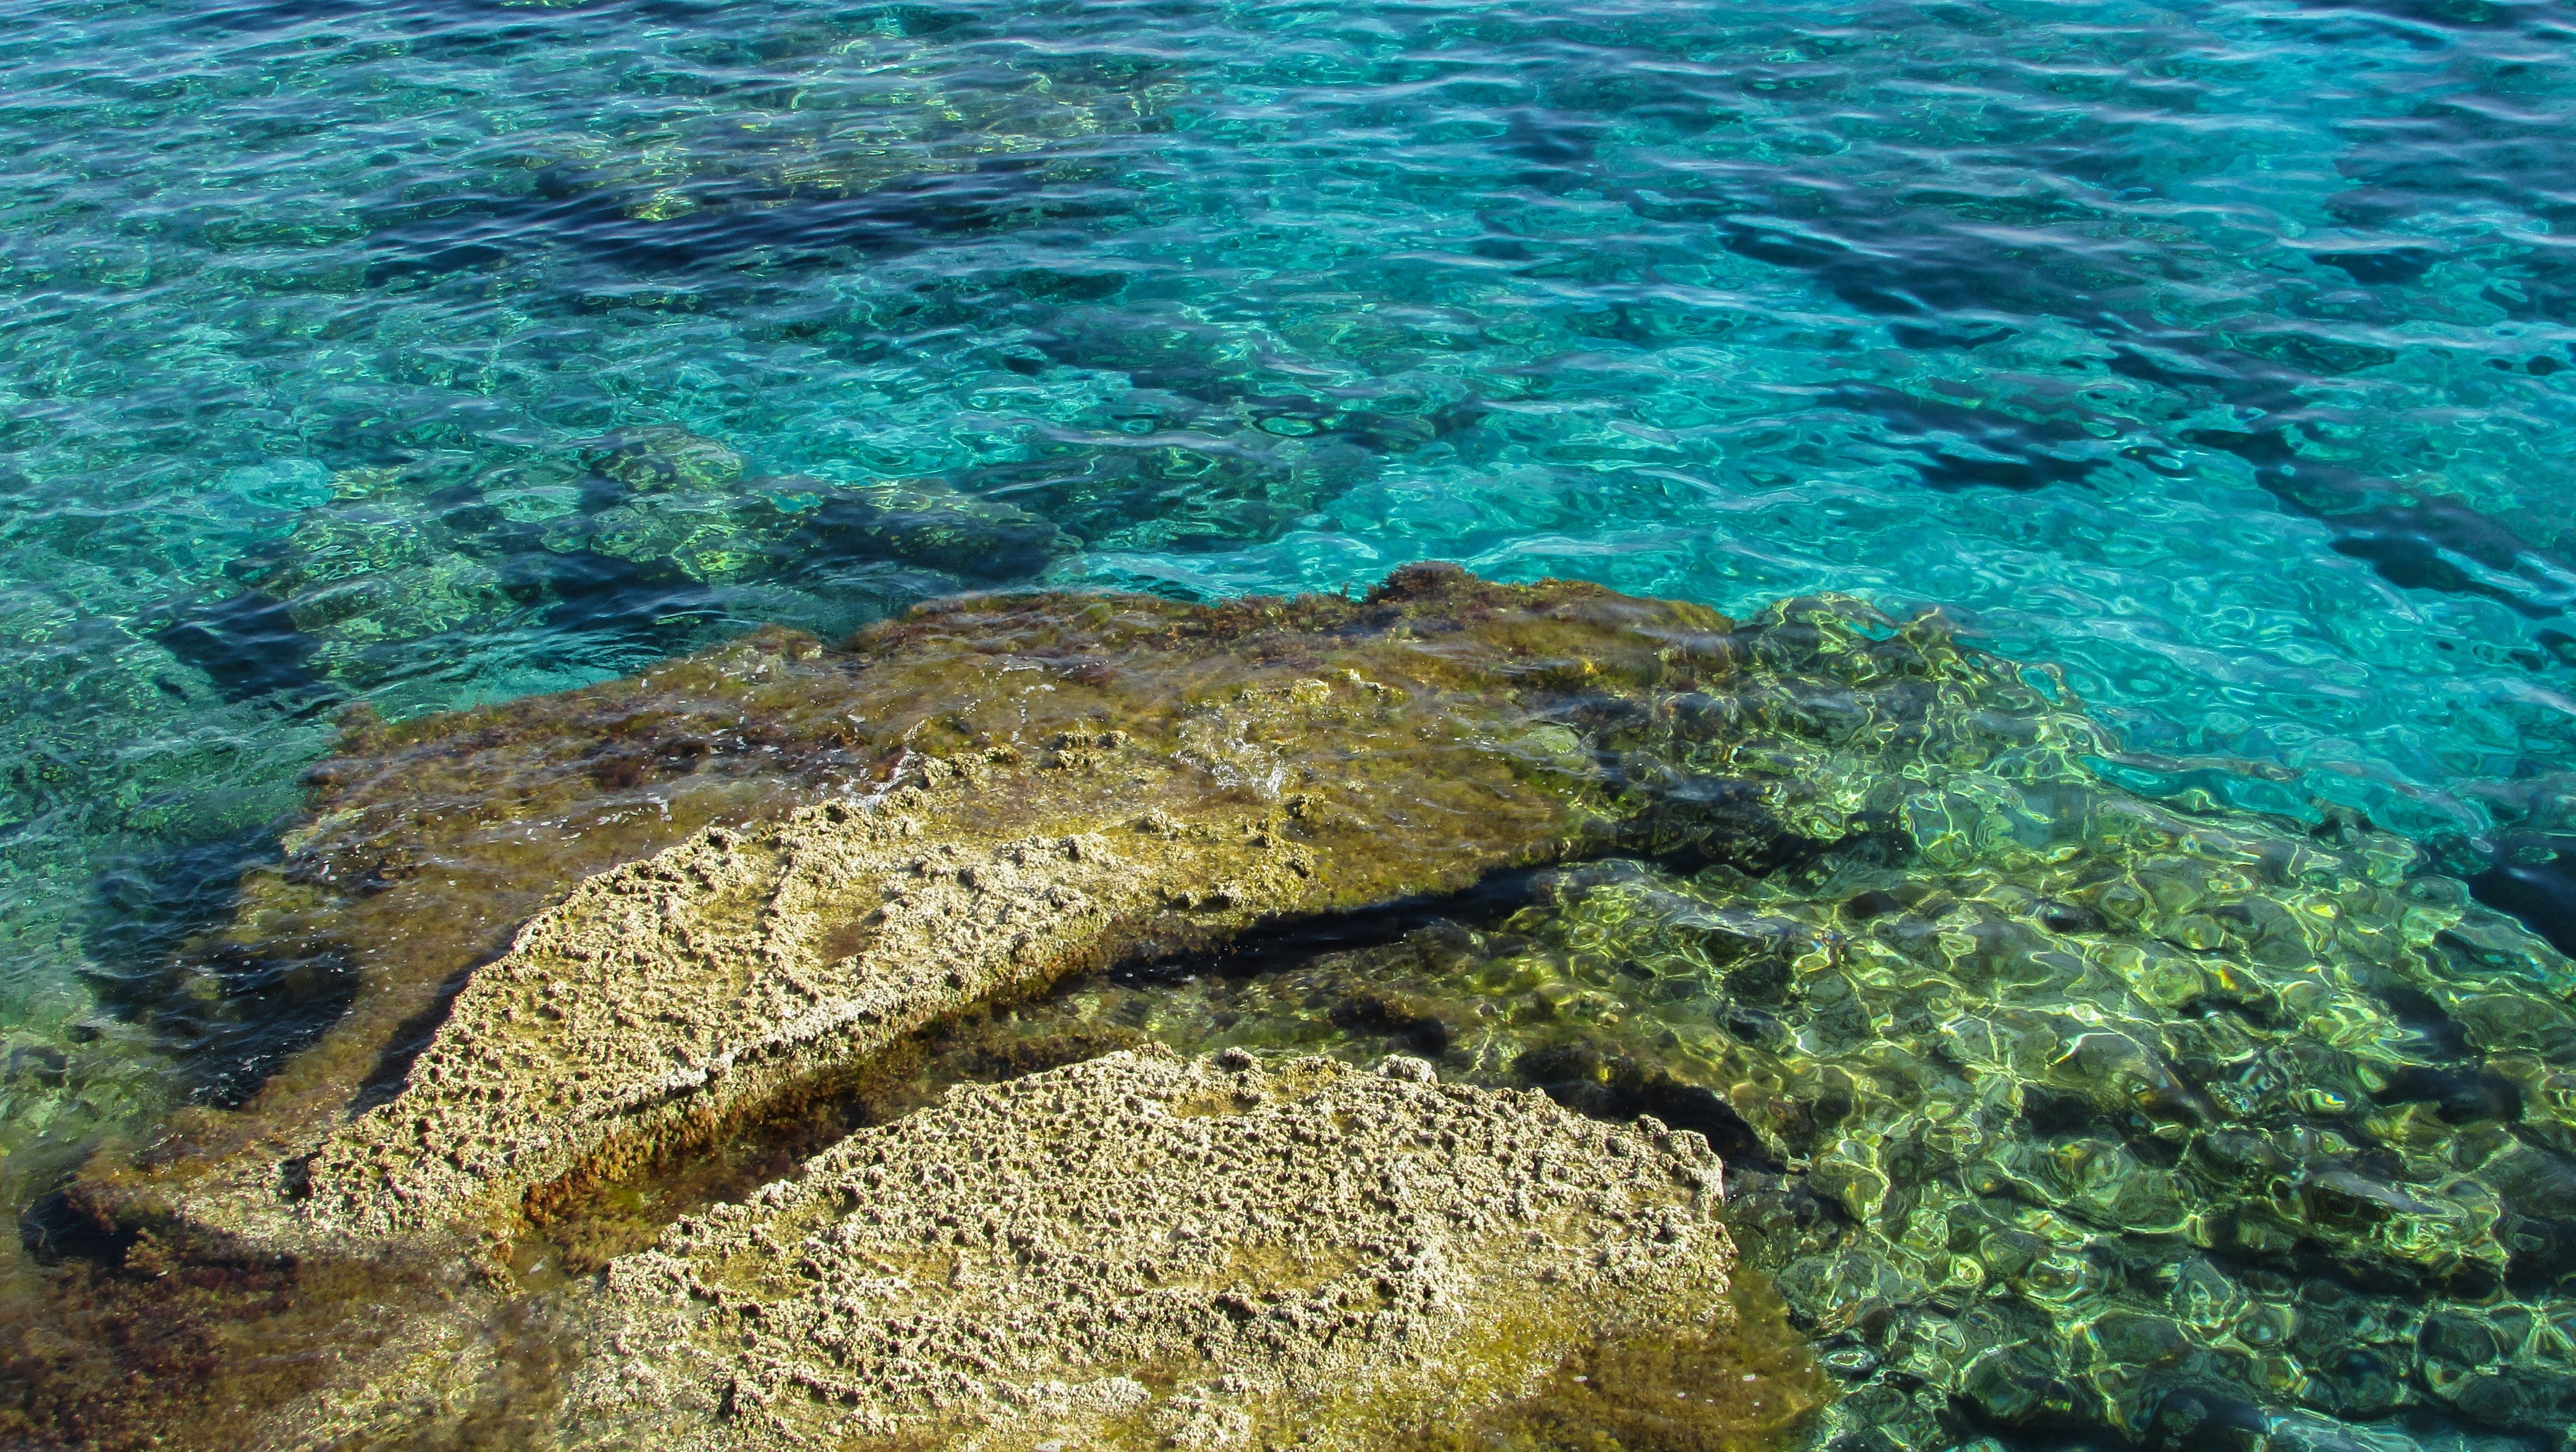
sea, water, coastline, clear, underwater, biology, national park, fauna, coral reef, reef, crystal, rocky coast, cavo greko, cyprus, marine biology